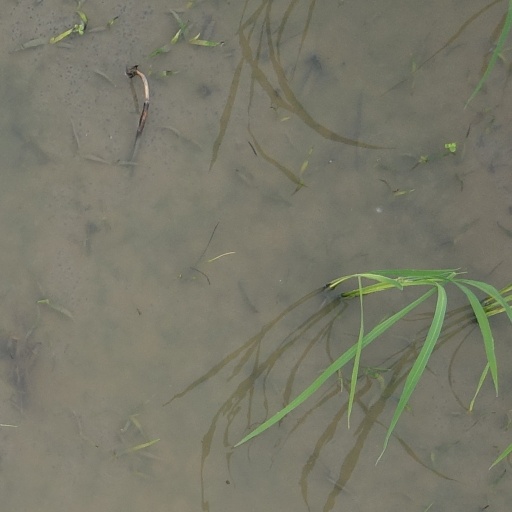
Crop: rice